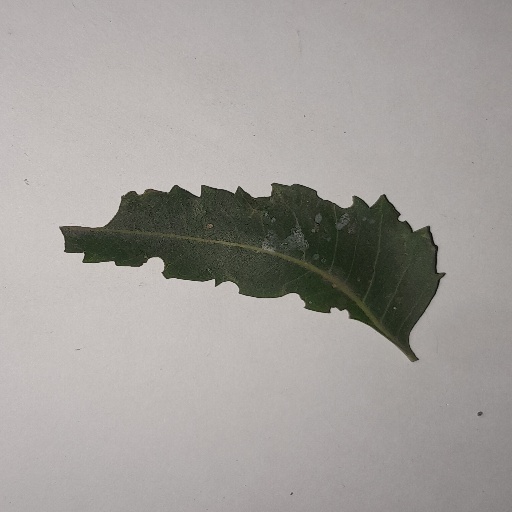
Species: Neem
Leaf condition: Shot Hole Leaf